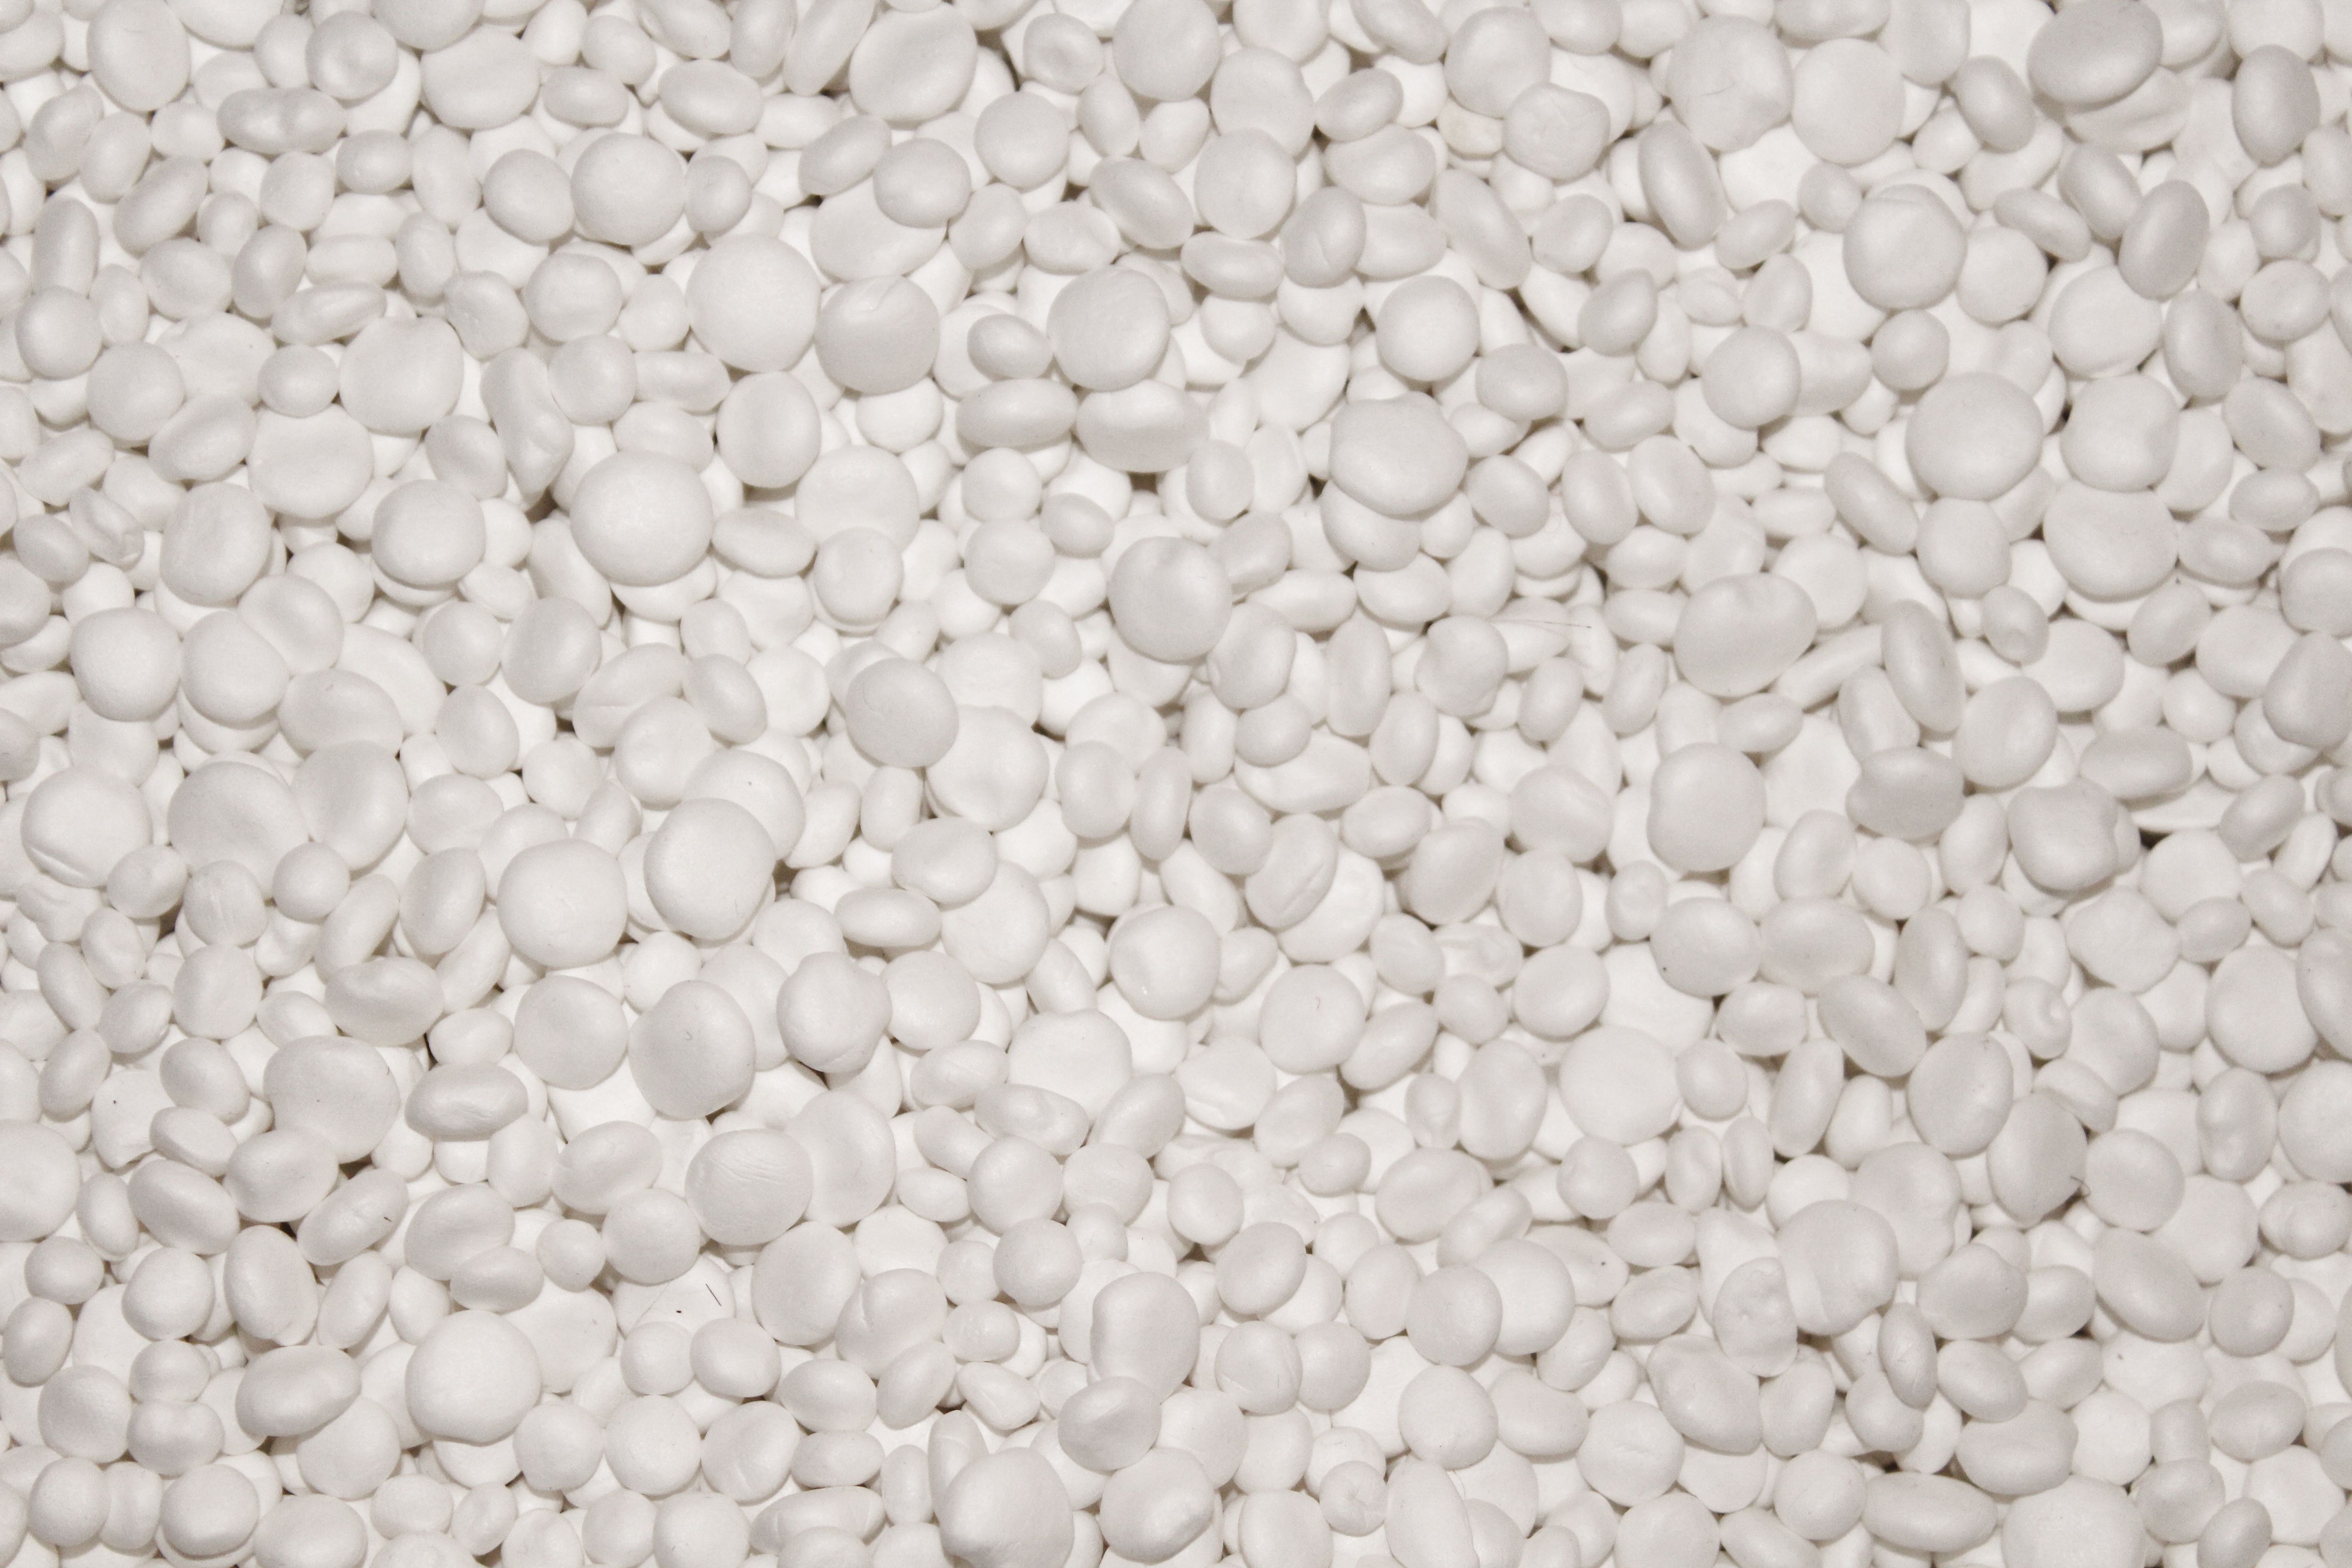
white, floor, pattern, pebble, tile, material, building material, gravel, flooring, polystyrene, pellets